Amiga Halfbrite mode

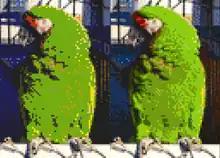
A normal 32 color image can be compared to an Extra Half Brite 64 color image.

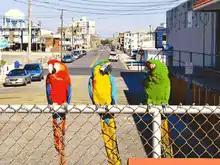
Extra Half Brite 64 color mode picture

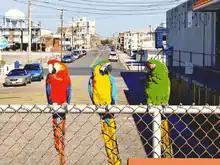
Normal 32 color mode picture

Extra Half Brite (also referred to as Extra-Half-Brite, Extra-Halfbrite, or EHB), is a planar display mode of the Amiga computer.